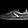
Label: Sneaker